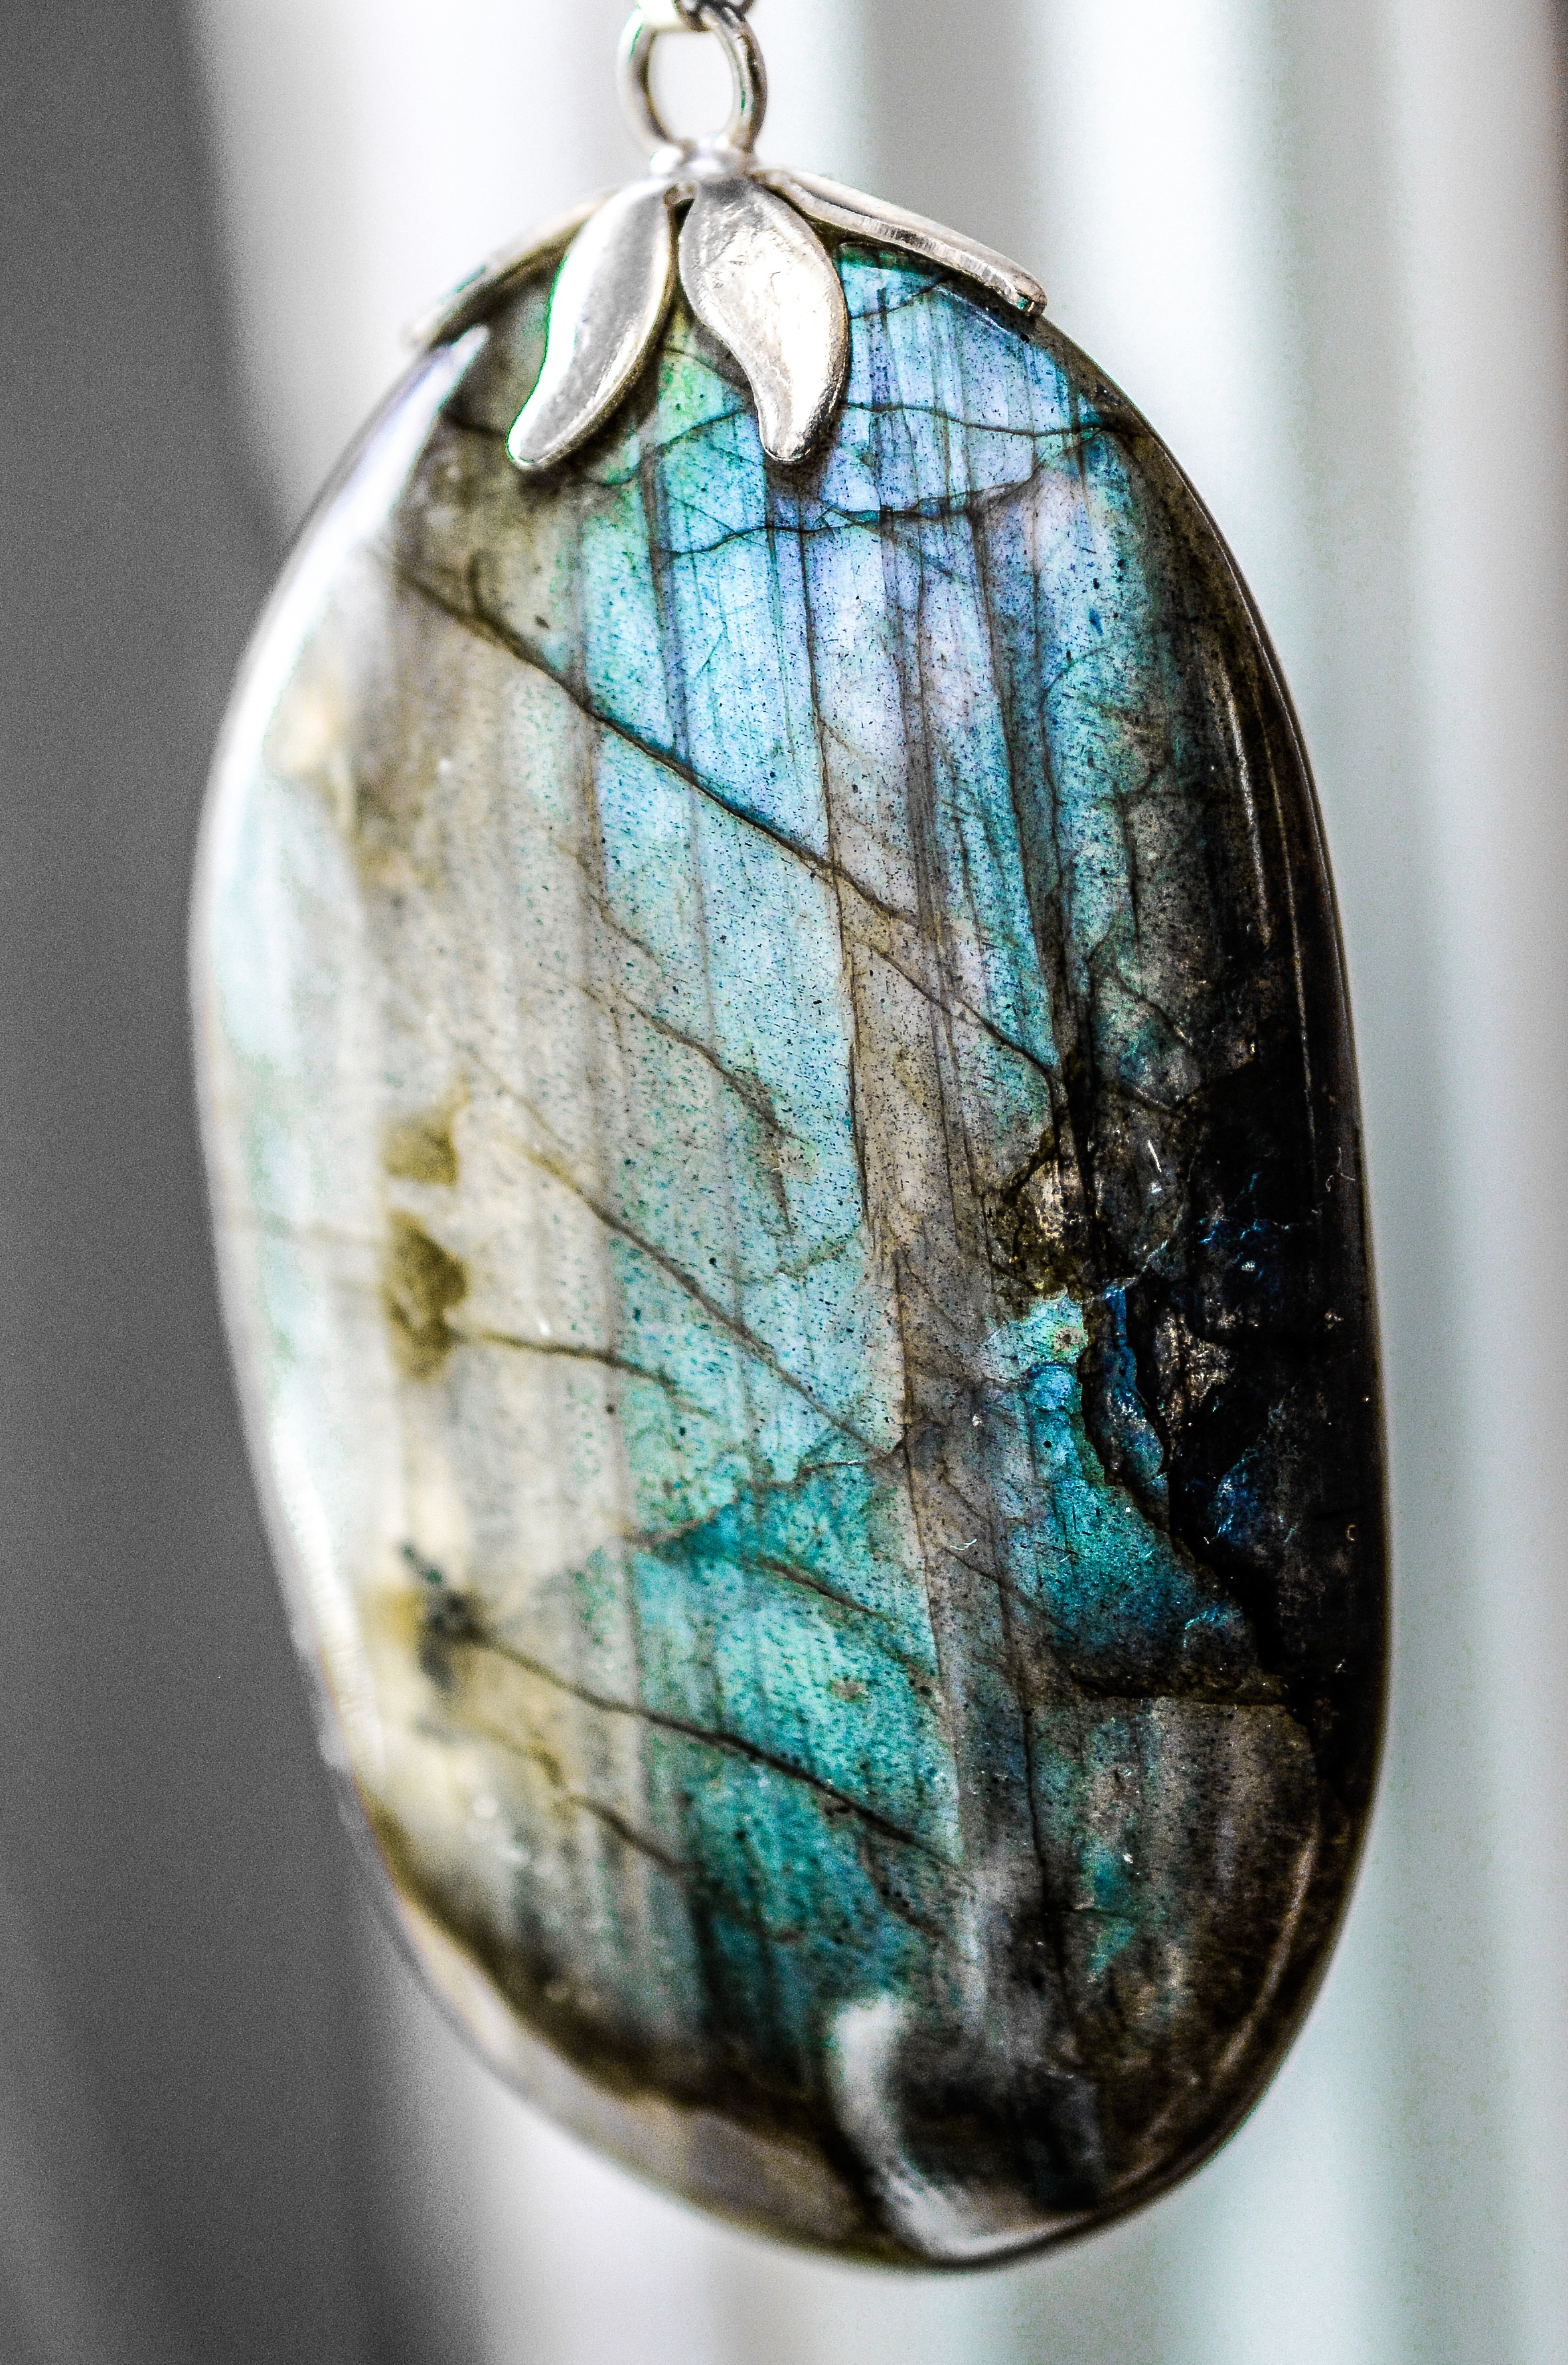
nature, glass, stone, decoration, color, macro, natural, fashion, blue, jewelry, spiritual, energy, alternative, jewellery, jewel, cool image, geology, turquoise, translucent, gem, geological, crystal, shiny, cool photo, gemstone, mineral, iridescent, labradorite, shimmering, precious, healing, mineralogy, semiprecious, birthstone, gemology, cabochon, light reflexes, jewelry making